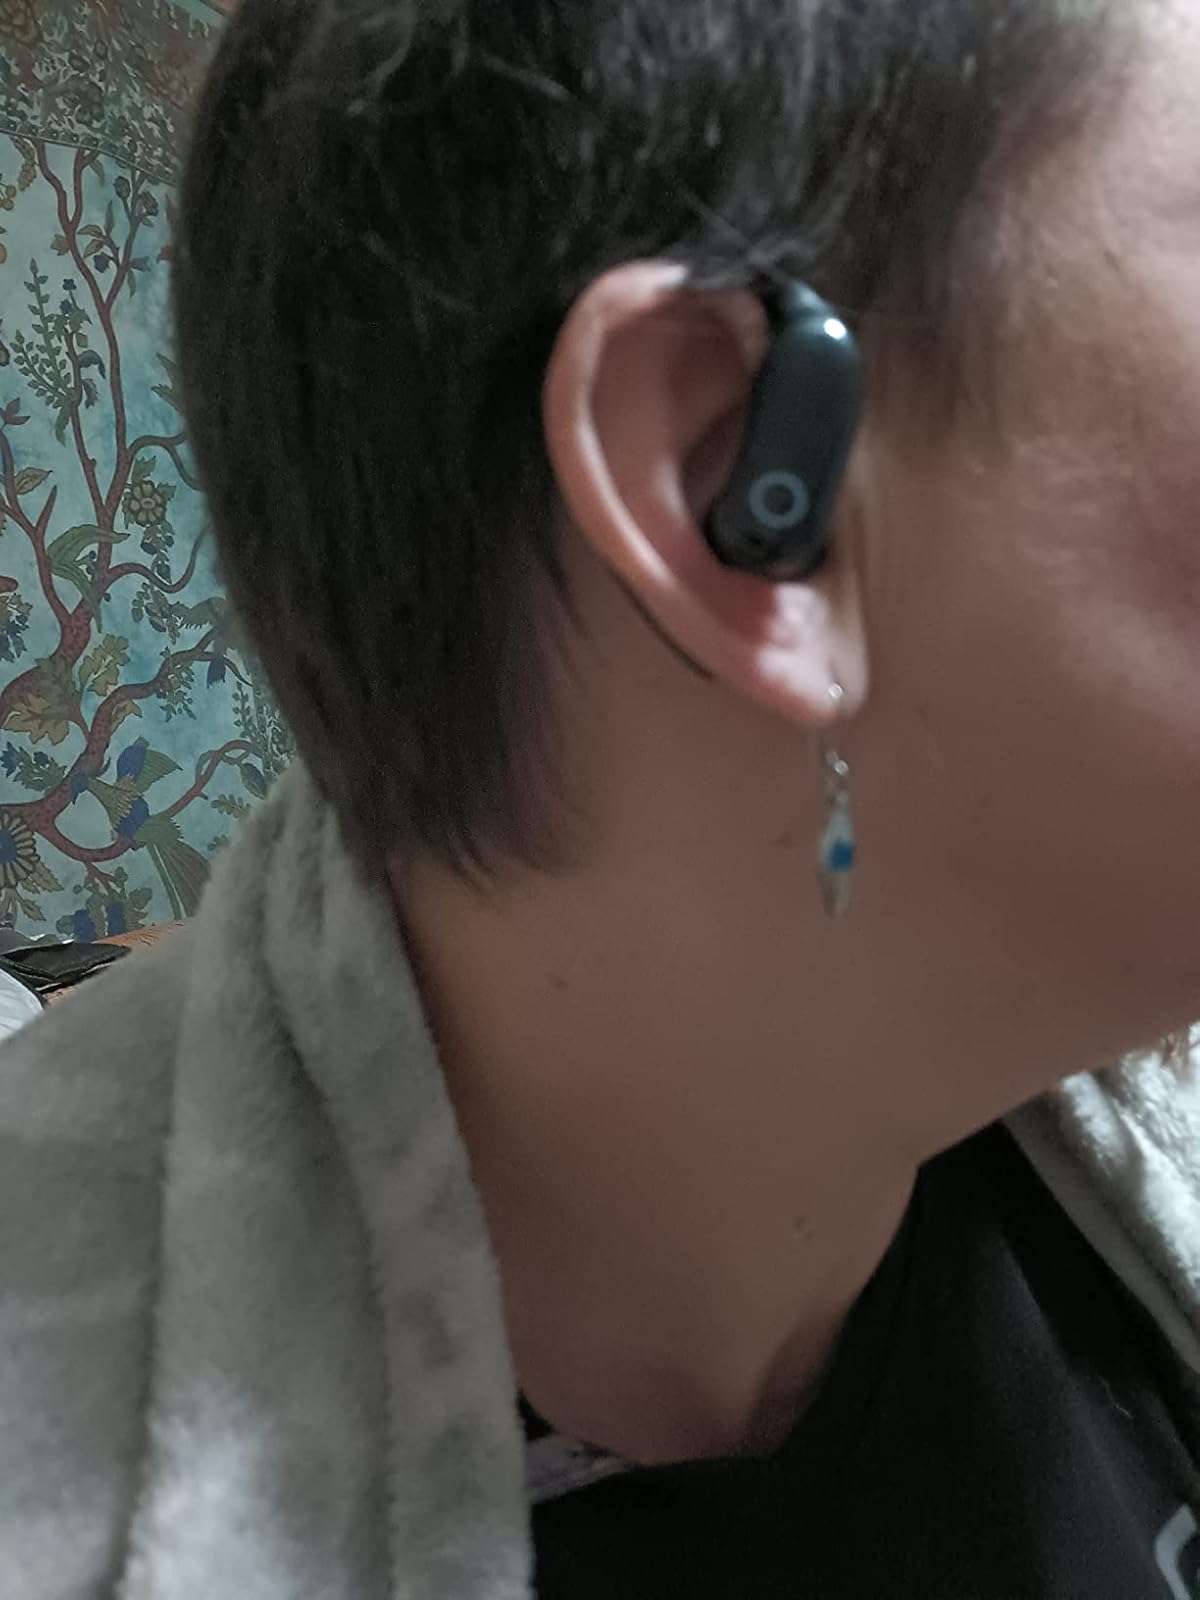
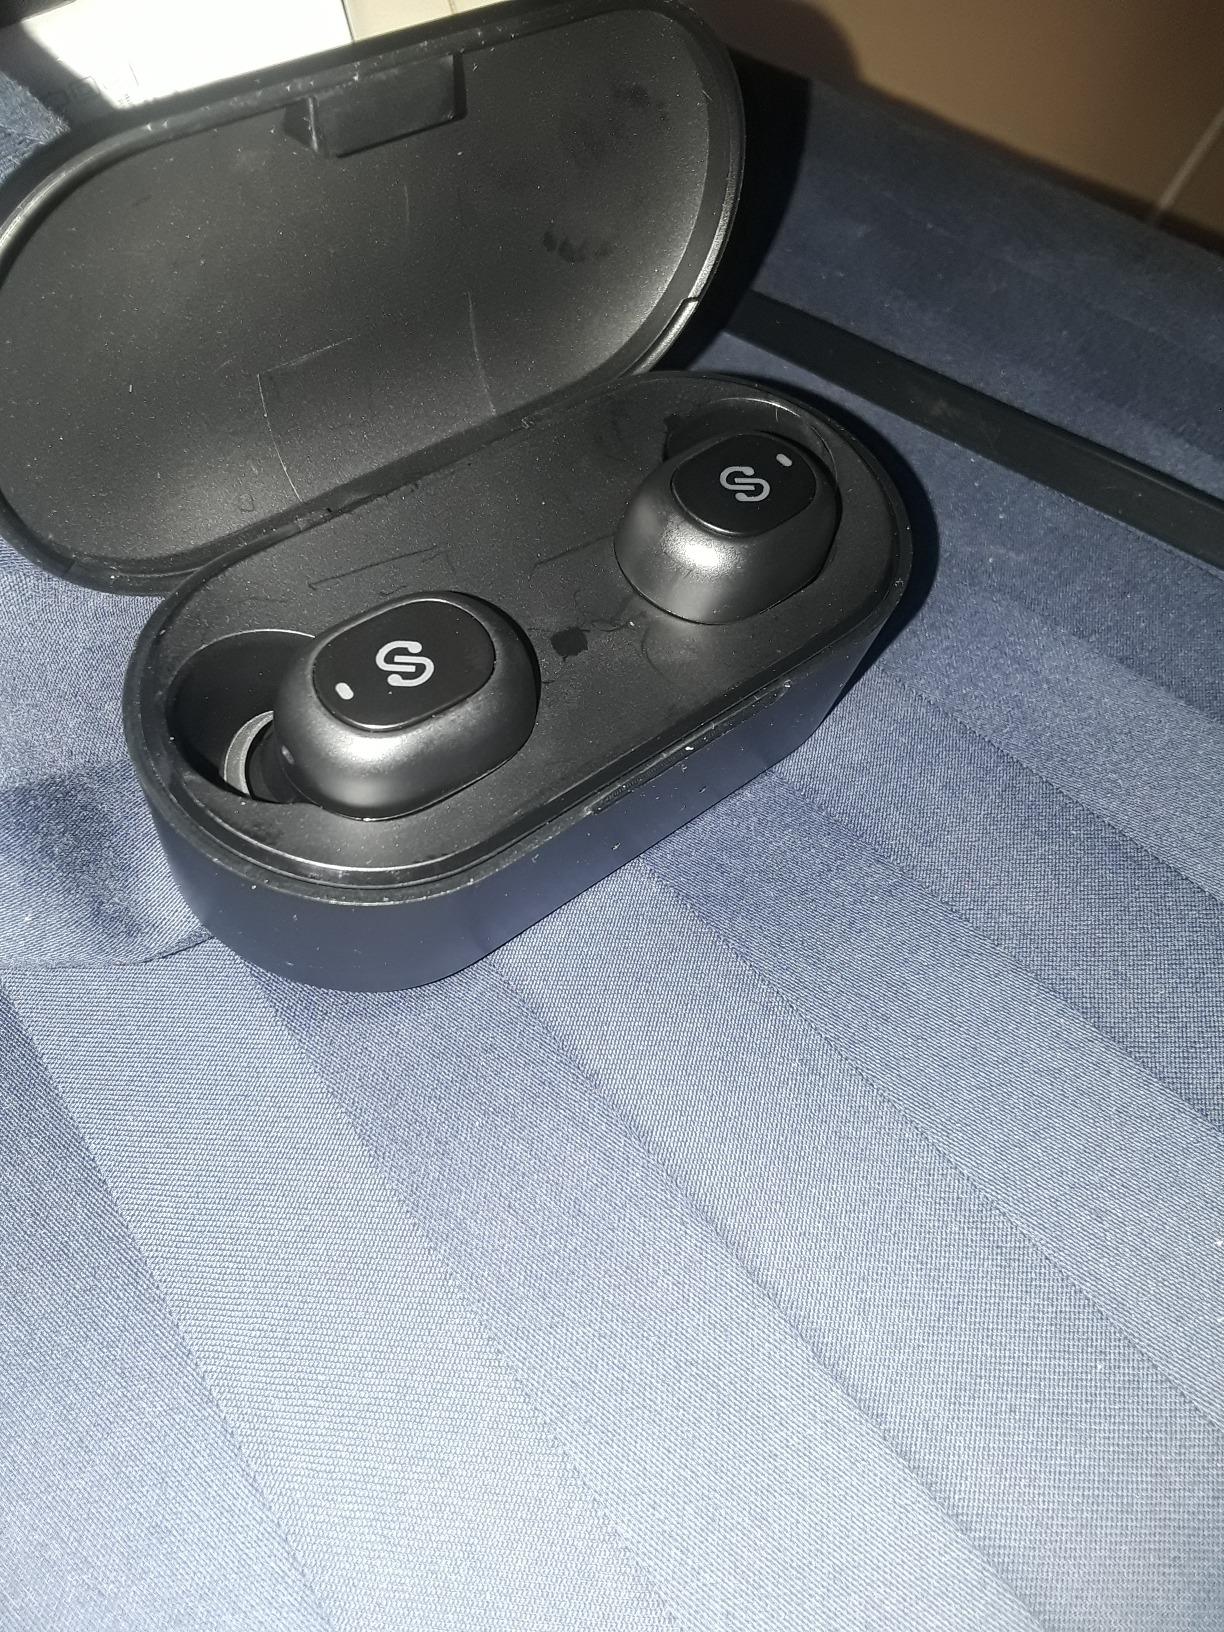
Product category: earbuds
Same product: no